Knob-and-tube wiring

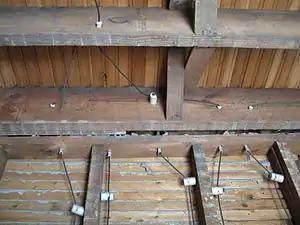
Knob-and-tube wiring in a 1930 home. View looking upwards at upper wall stud bays and nearby ceiling joists.

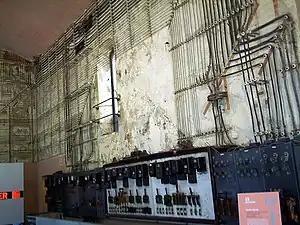
Knob-and-tube wiring used in a textile factory

Knob-and-tube wiring (K&T wiring) is an early standardized method of electrical wiring in buildings. It was common in North America and Japan starting in the 1880s, remaining prevalent until the 1940s in North America and the early 1960s in Japan.